Agnes Weston

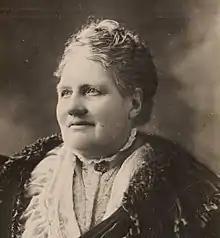
"Aggie" Weston

Dame Agnes Elizabeth Weston, GBE (26 March 1840 – 23 October 1918) was an English philanthropist noted for her work with the Royal Navy. For over twenty years, she lived and worked among the sailors of the Royal Navy. The result of her powerful influence is evidenced in the widespread reform which took place in the habits of hundreds of men to whom her name was a talisman for good. In her day, one man in six in the navy was a total abstainer. Weston's work included her monthly letters to sailors, "Ashore and Afloat", which she edited, and the "Sailors' Rests", which she established in Portsmouth. She was the first woman given a full ceremonial Royal Navy funeral.